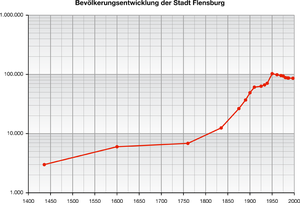
Flensbourg est une ville du nord du Schleswig-Holstein. C'est la troisième plus grande ville de ce Land après Kiel et Lübeck. La ville comptait 89 504 habitants en décembre 2018.